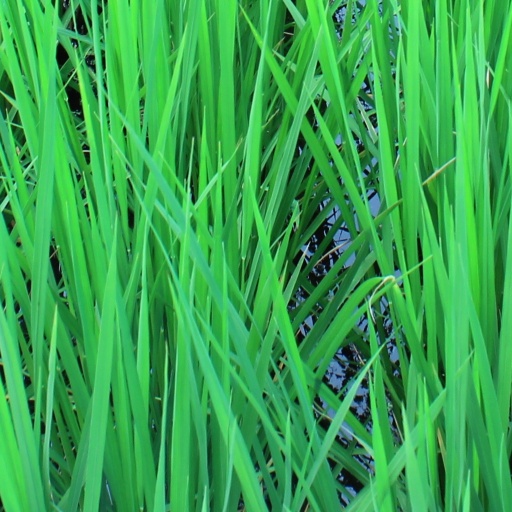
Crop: rice